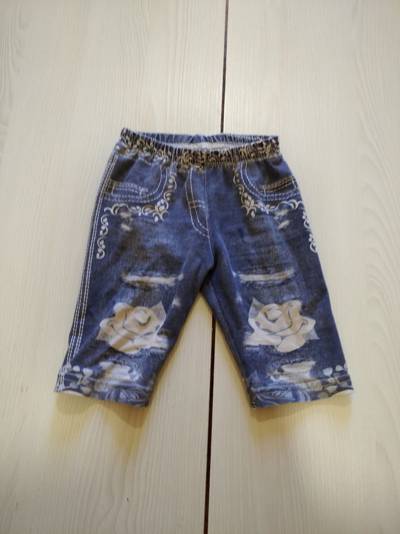
Waste category: clothes